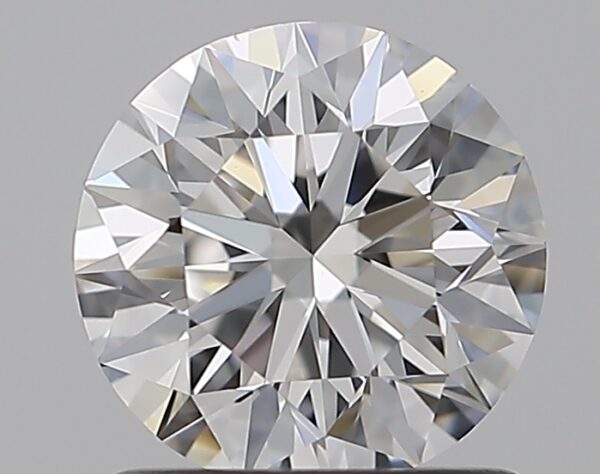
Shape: round
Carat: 1
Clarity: VS1
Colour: F
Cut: EX
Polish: EX
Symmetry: EX
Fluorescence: M
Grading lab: GIA
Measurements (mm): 6.3 x 6.35 x 4.02